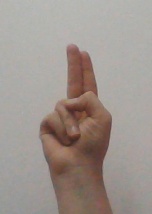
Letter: taa